Fabiola Gianotti

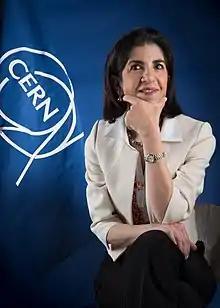
Gianotti in 2015

Fabiola Gianotti (born 29 October 1960) is an Italian experimental particle physicist who is the current and first woman Director-General at CERN (European Organization for Nuclear Research) in Switzerland. Her first mandate began on 1 January 2016 and ran for a period of five years. At its 195th Session in 2019, the CERN Council selected Gianotti for a second term as Director-General. Her second five-year term began on 1 January 2021 and goes on until 2025. This is the first time in CERN's history that a Director-General has been appointed for a full second term.